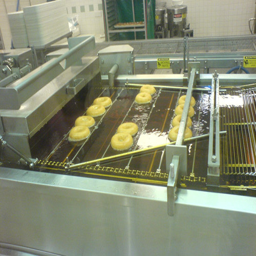
An automated machine cooking and glazing donuts in an industrial setting.
Fried treats on conveyor belt being prepared for consumption.
Donuts on a conveyor belt in hot oil in a bakery
A machine creating and powdering donuts in a room.
Many donuts are being sent through the machine.